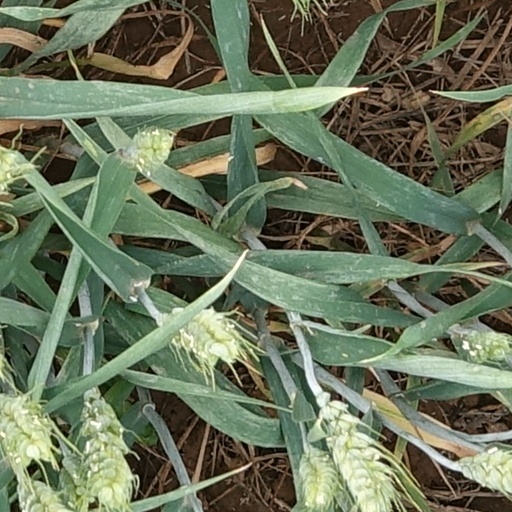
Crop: wheat